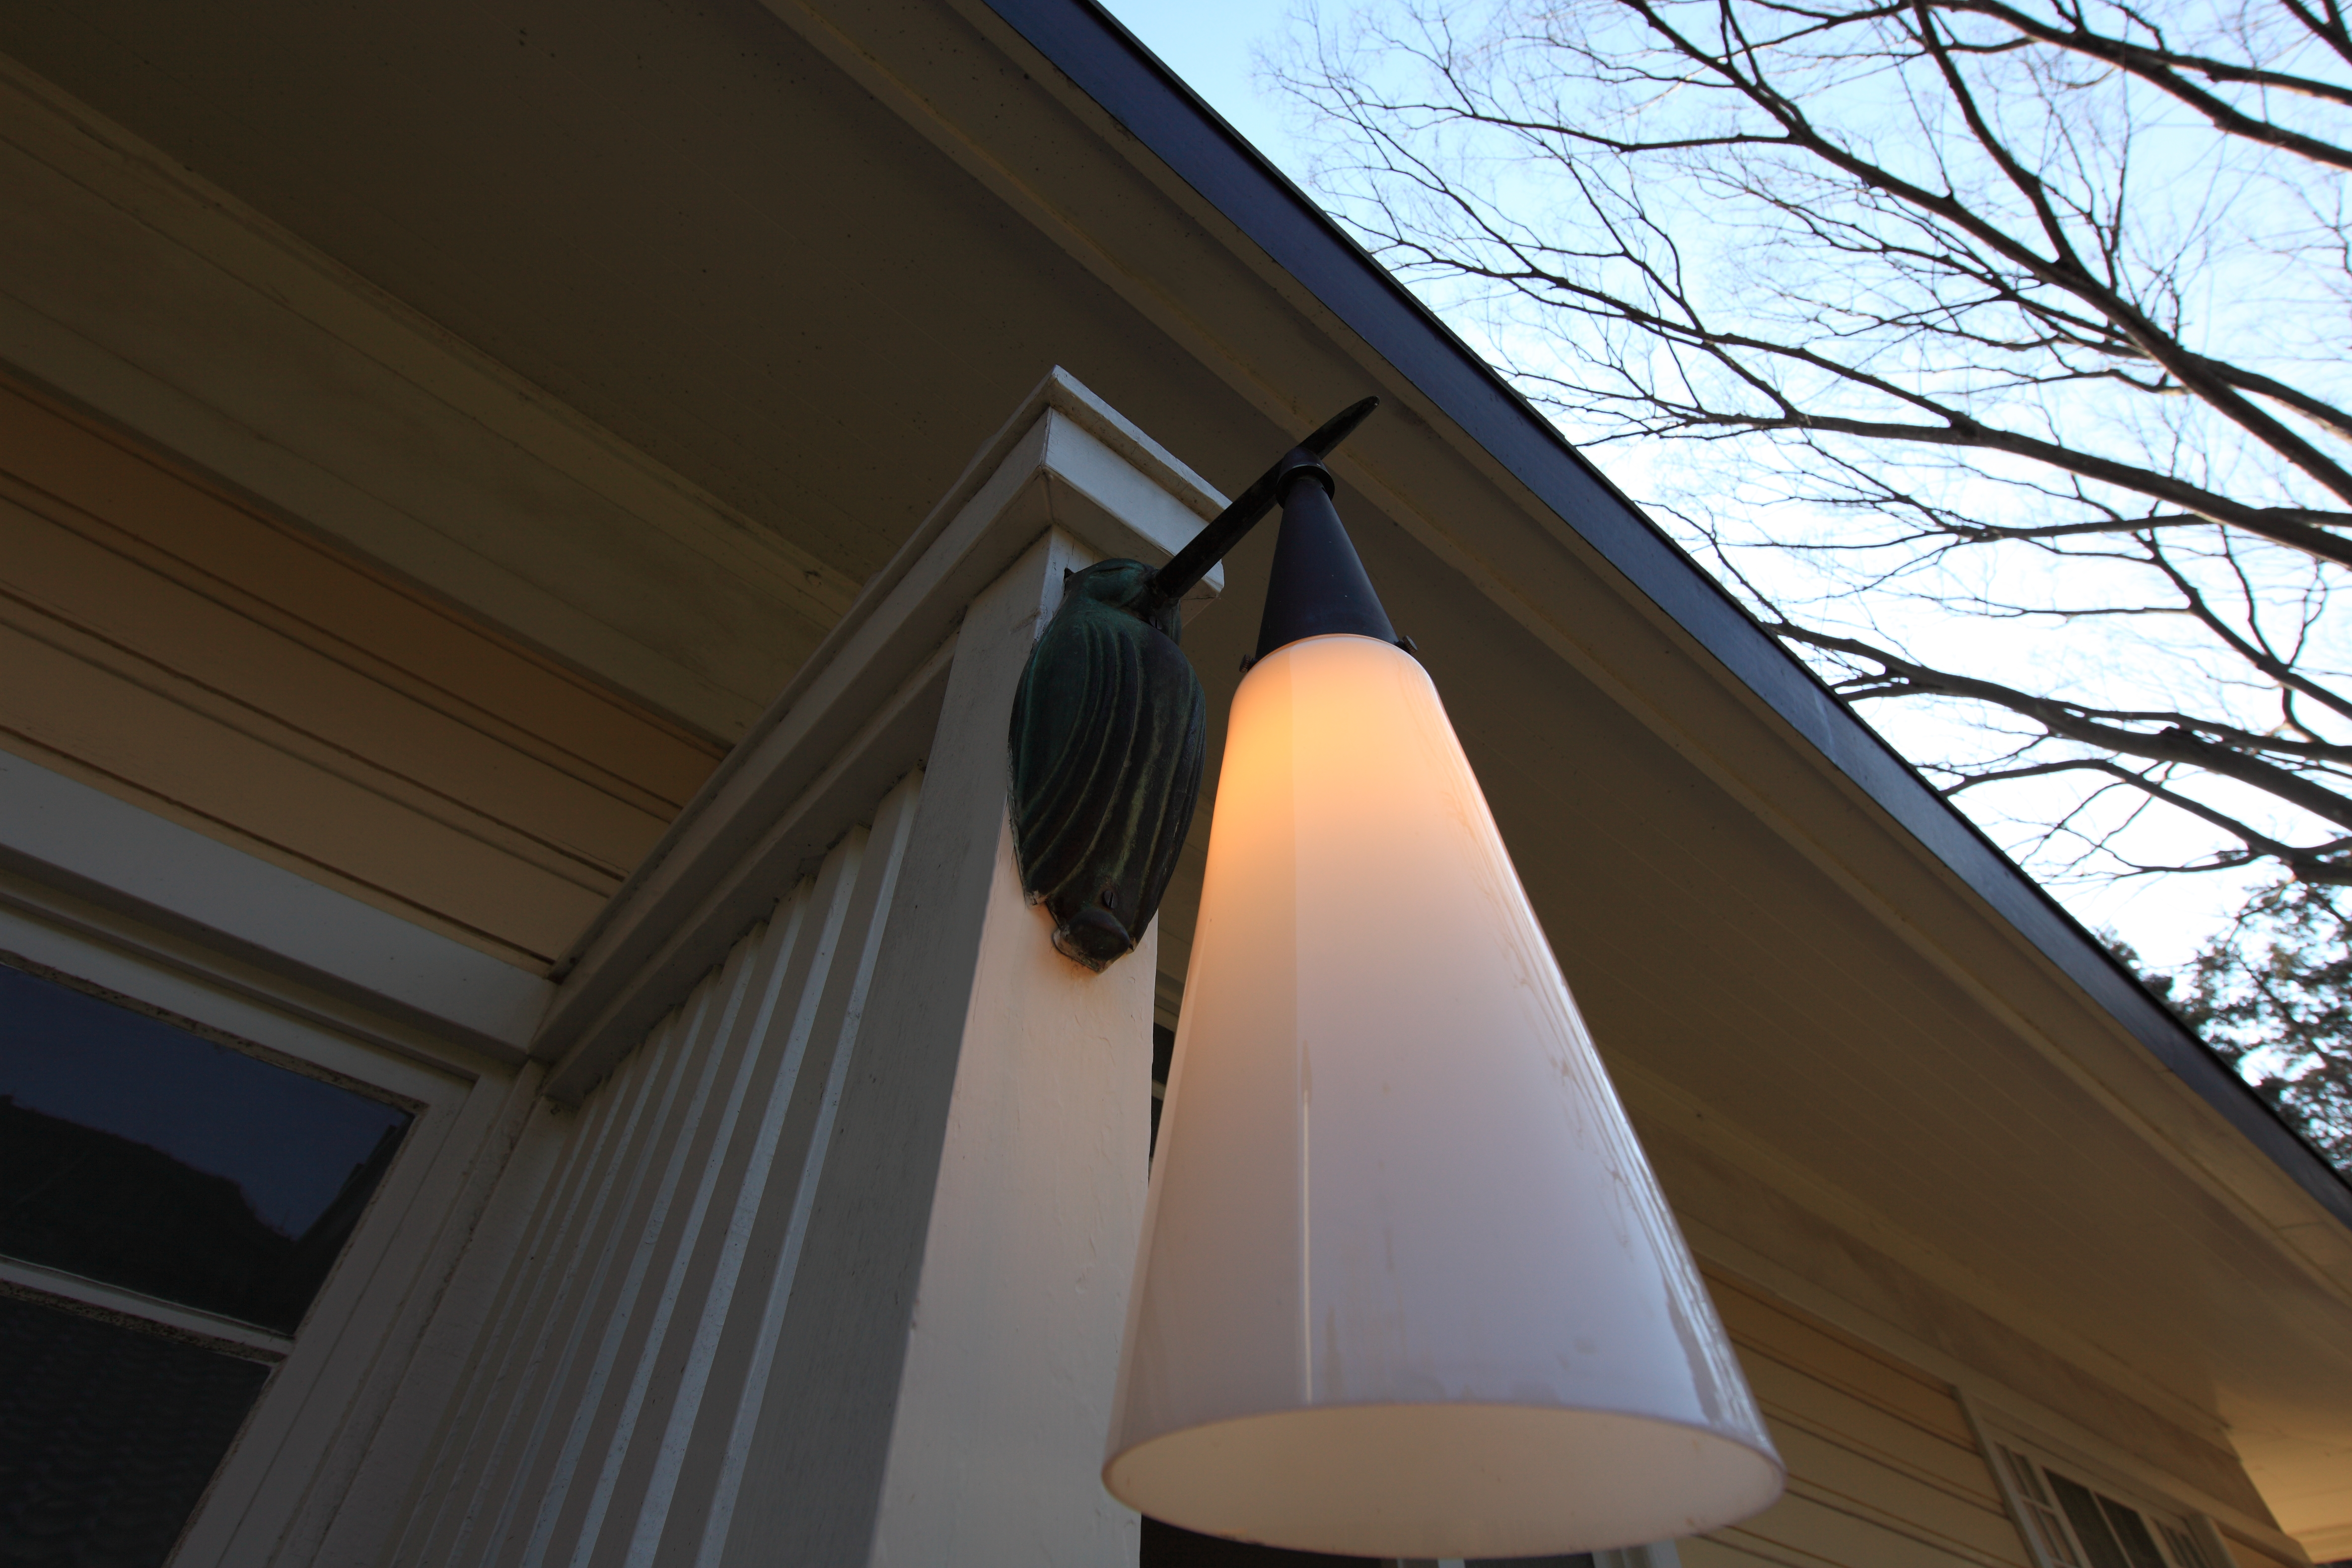
light, architecture, house, window, home, ceiling, high, exterior, lighting, interior design, cool image, design, light fixture, 5d, hires, markii, hi, res, resolution, daylighting